Greeks (finance)

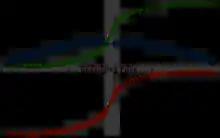
Long option delta, underlying price, and gamma.

Gamma is greatest approximately at-the-money (ATM) and diminishes the further out you go either in-the-money (ITM) or out-of-the-money (OTM). Gamma is important because it corrects for the convexity of value.